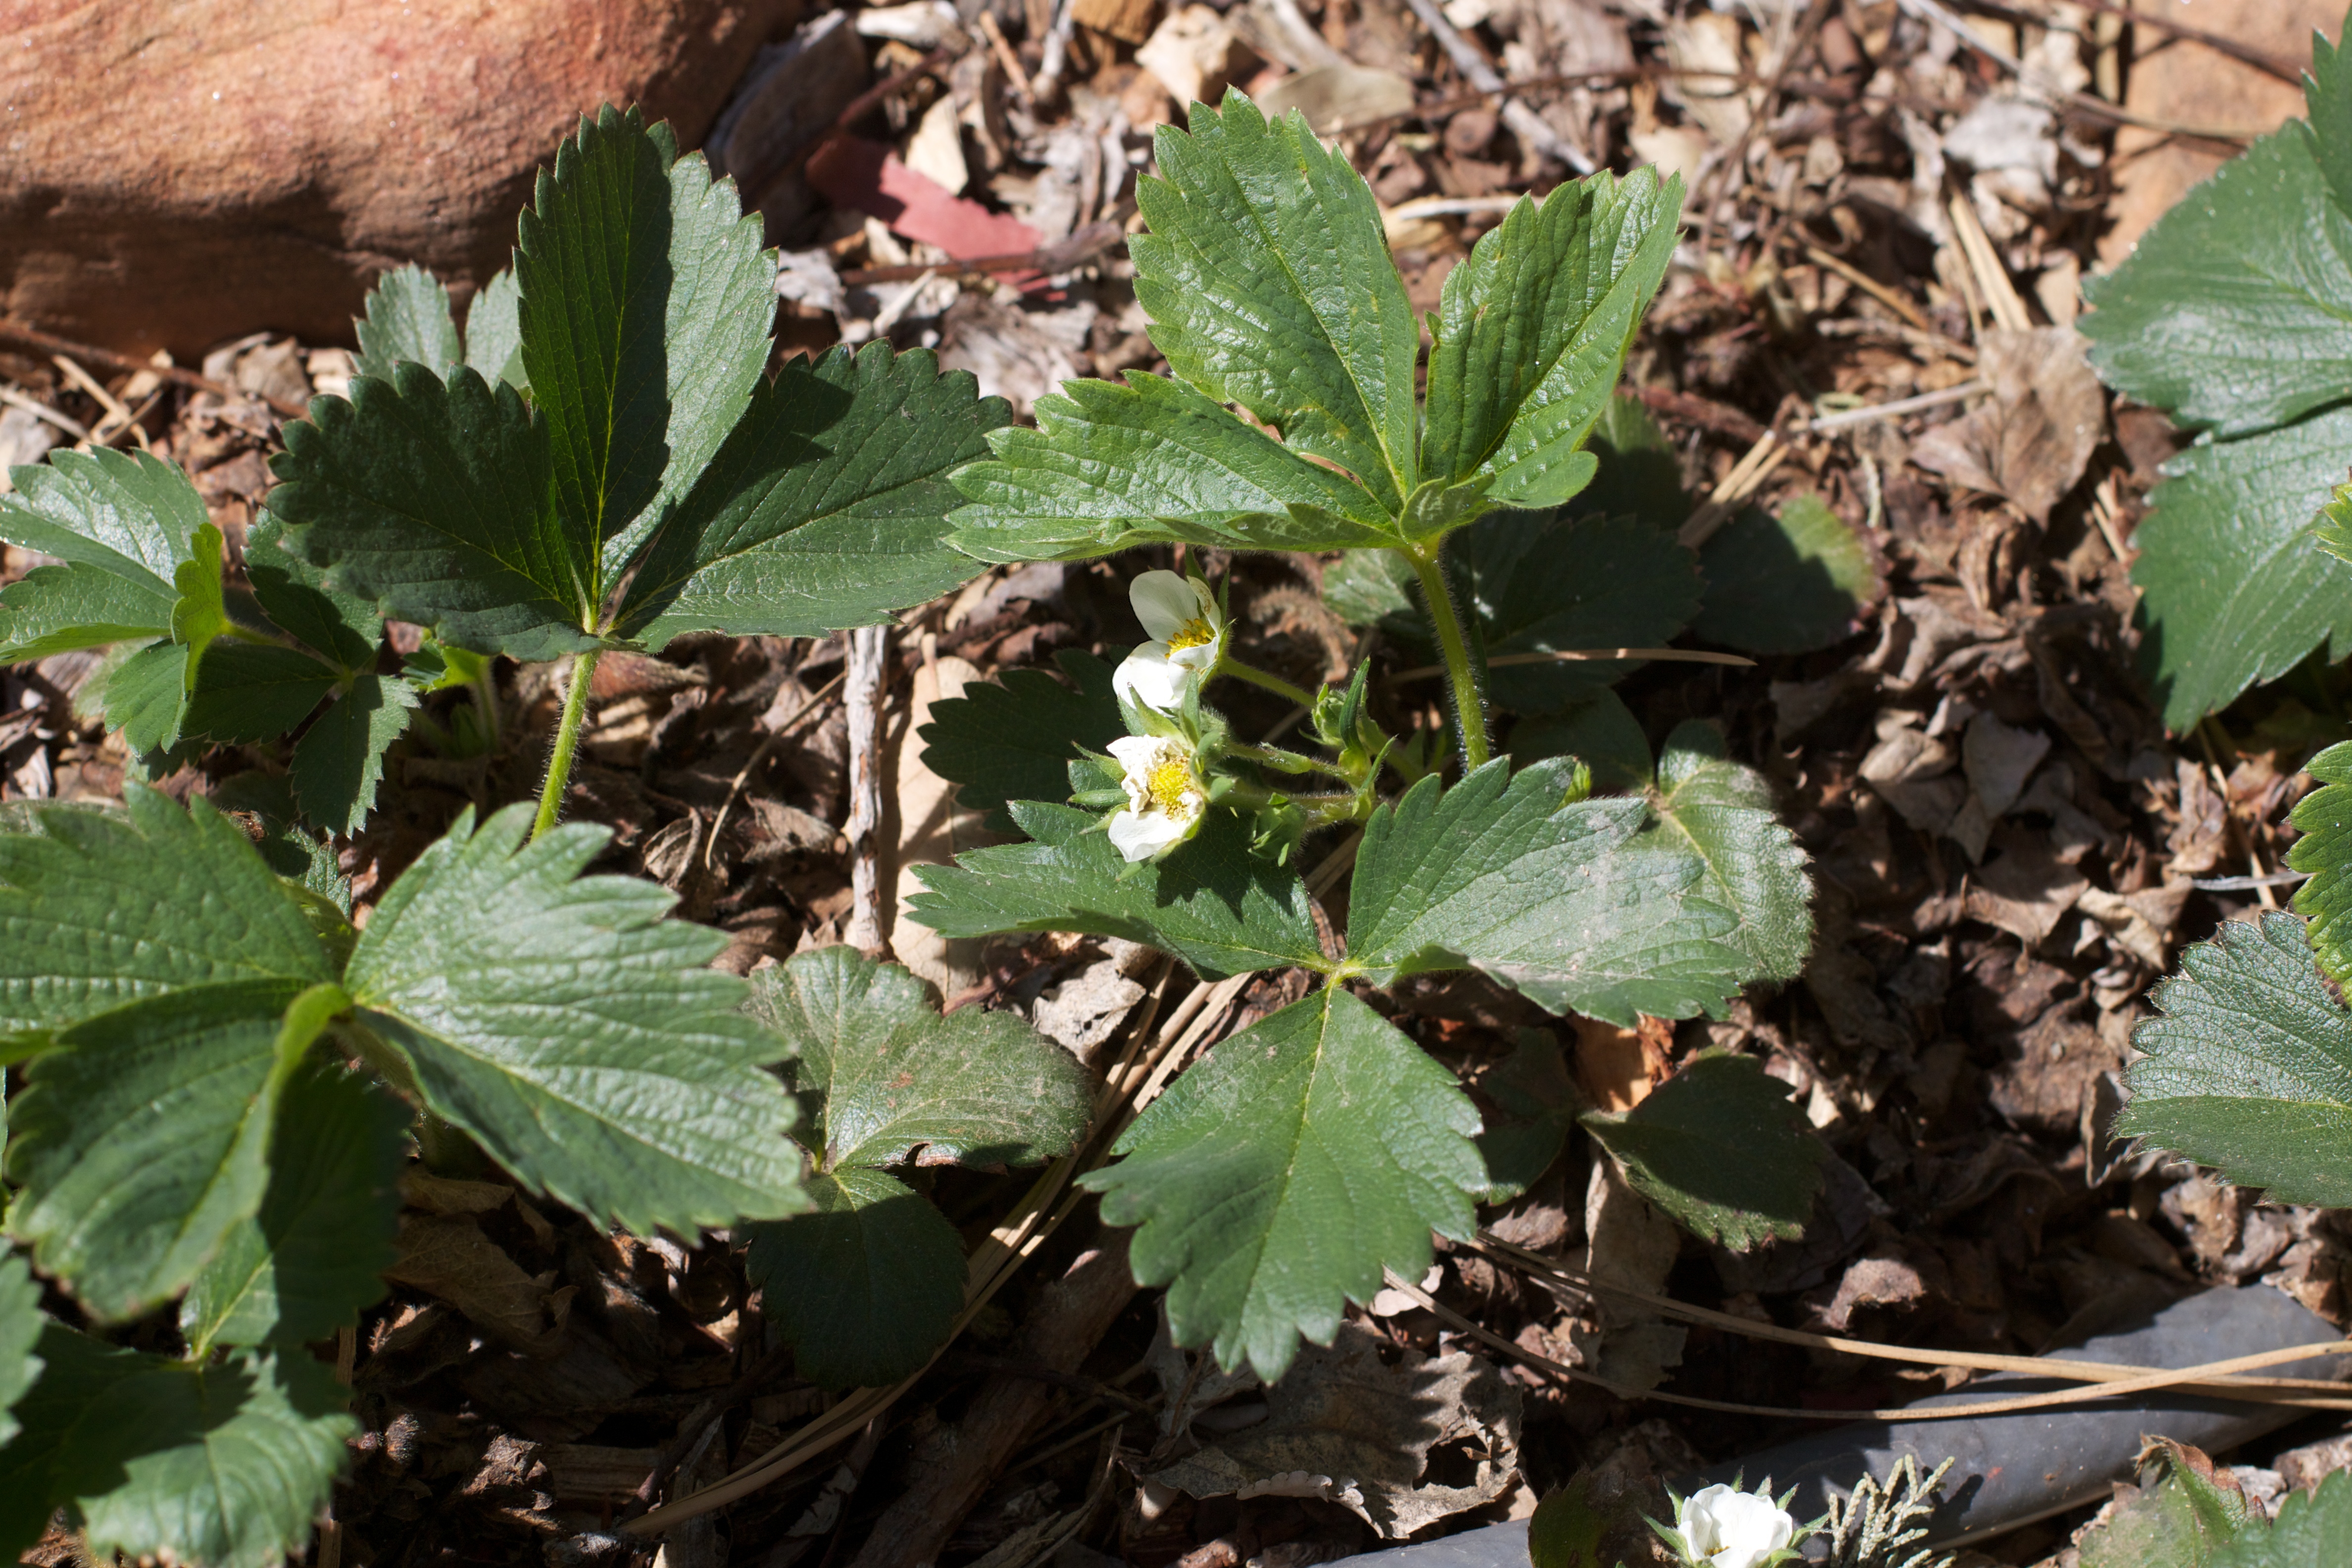
plant, leaf, flower, produce, garden, flora, wildflower, flowering plant, land plant